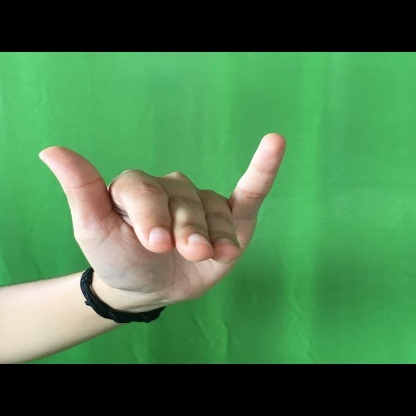
Mudra: Mrigasirsha